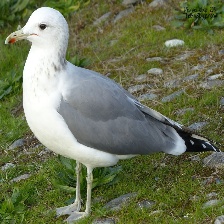
Species: CALIFORNIA GULL
Scientific name: LARUS CALIFORNICUS